Indian chess

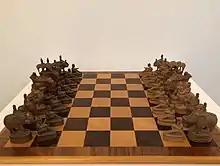
Antique Indian chess set depicting elephants, horses and camels

Indian chess is the name given to regional variations of chess played in India in the 18th and 19th centuries. It is distinct from chaturanga. There are several such variations, all quite similar to modern rules, with variants regarding castling, pawn promotion, etc.